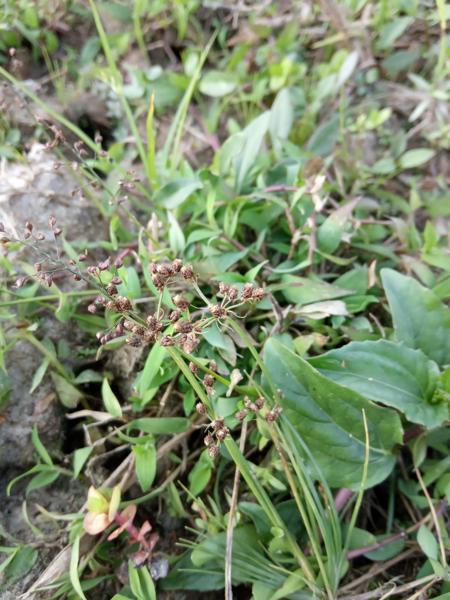
Weed species: Fimbristylis littoralis